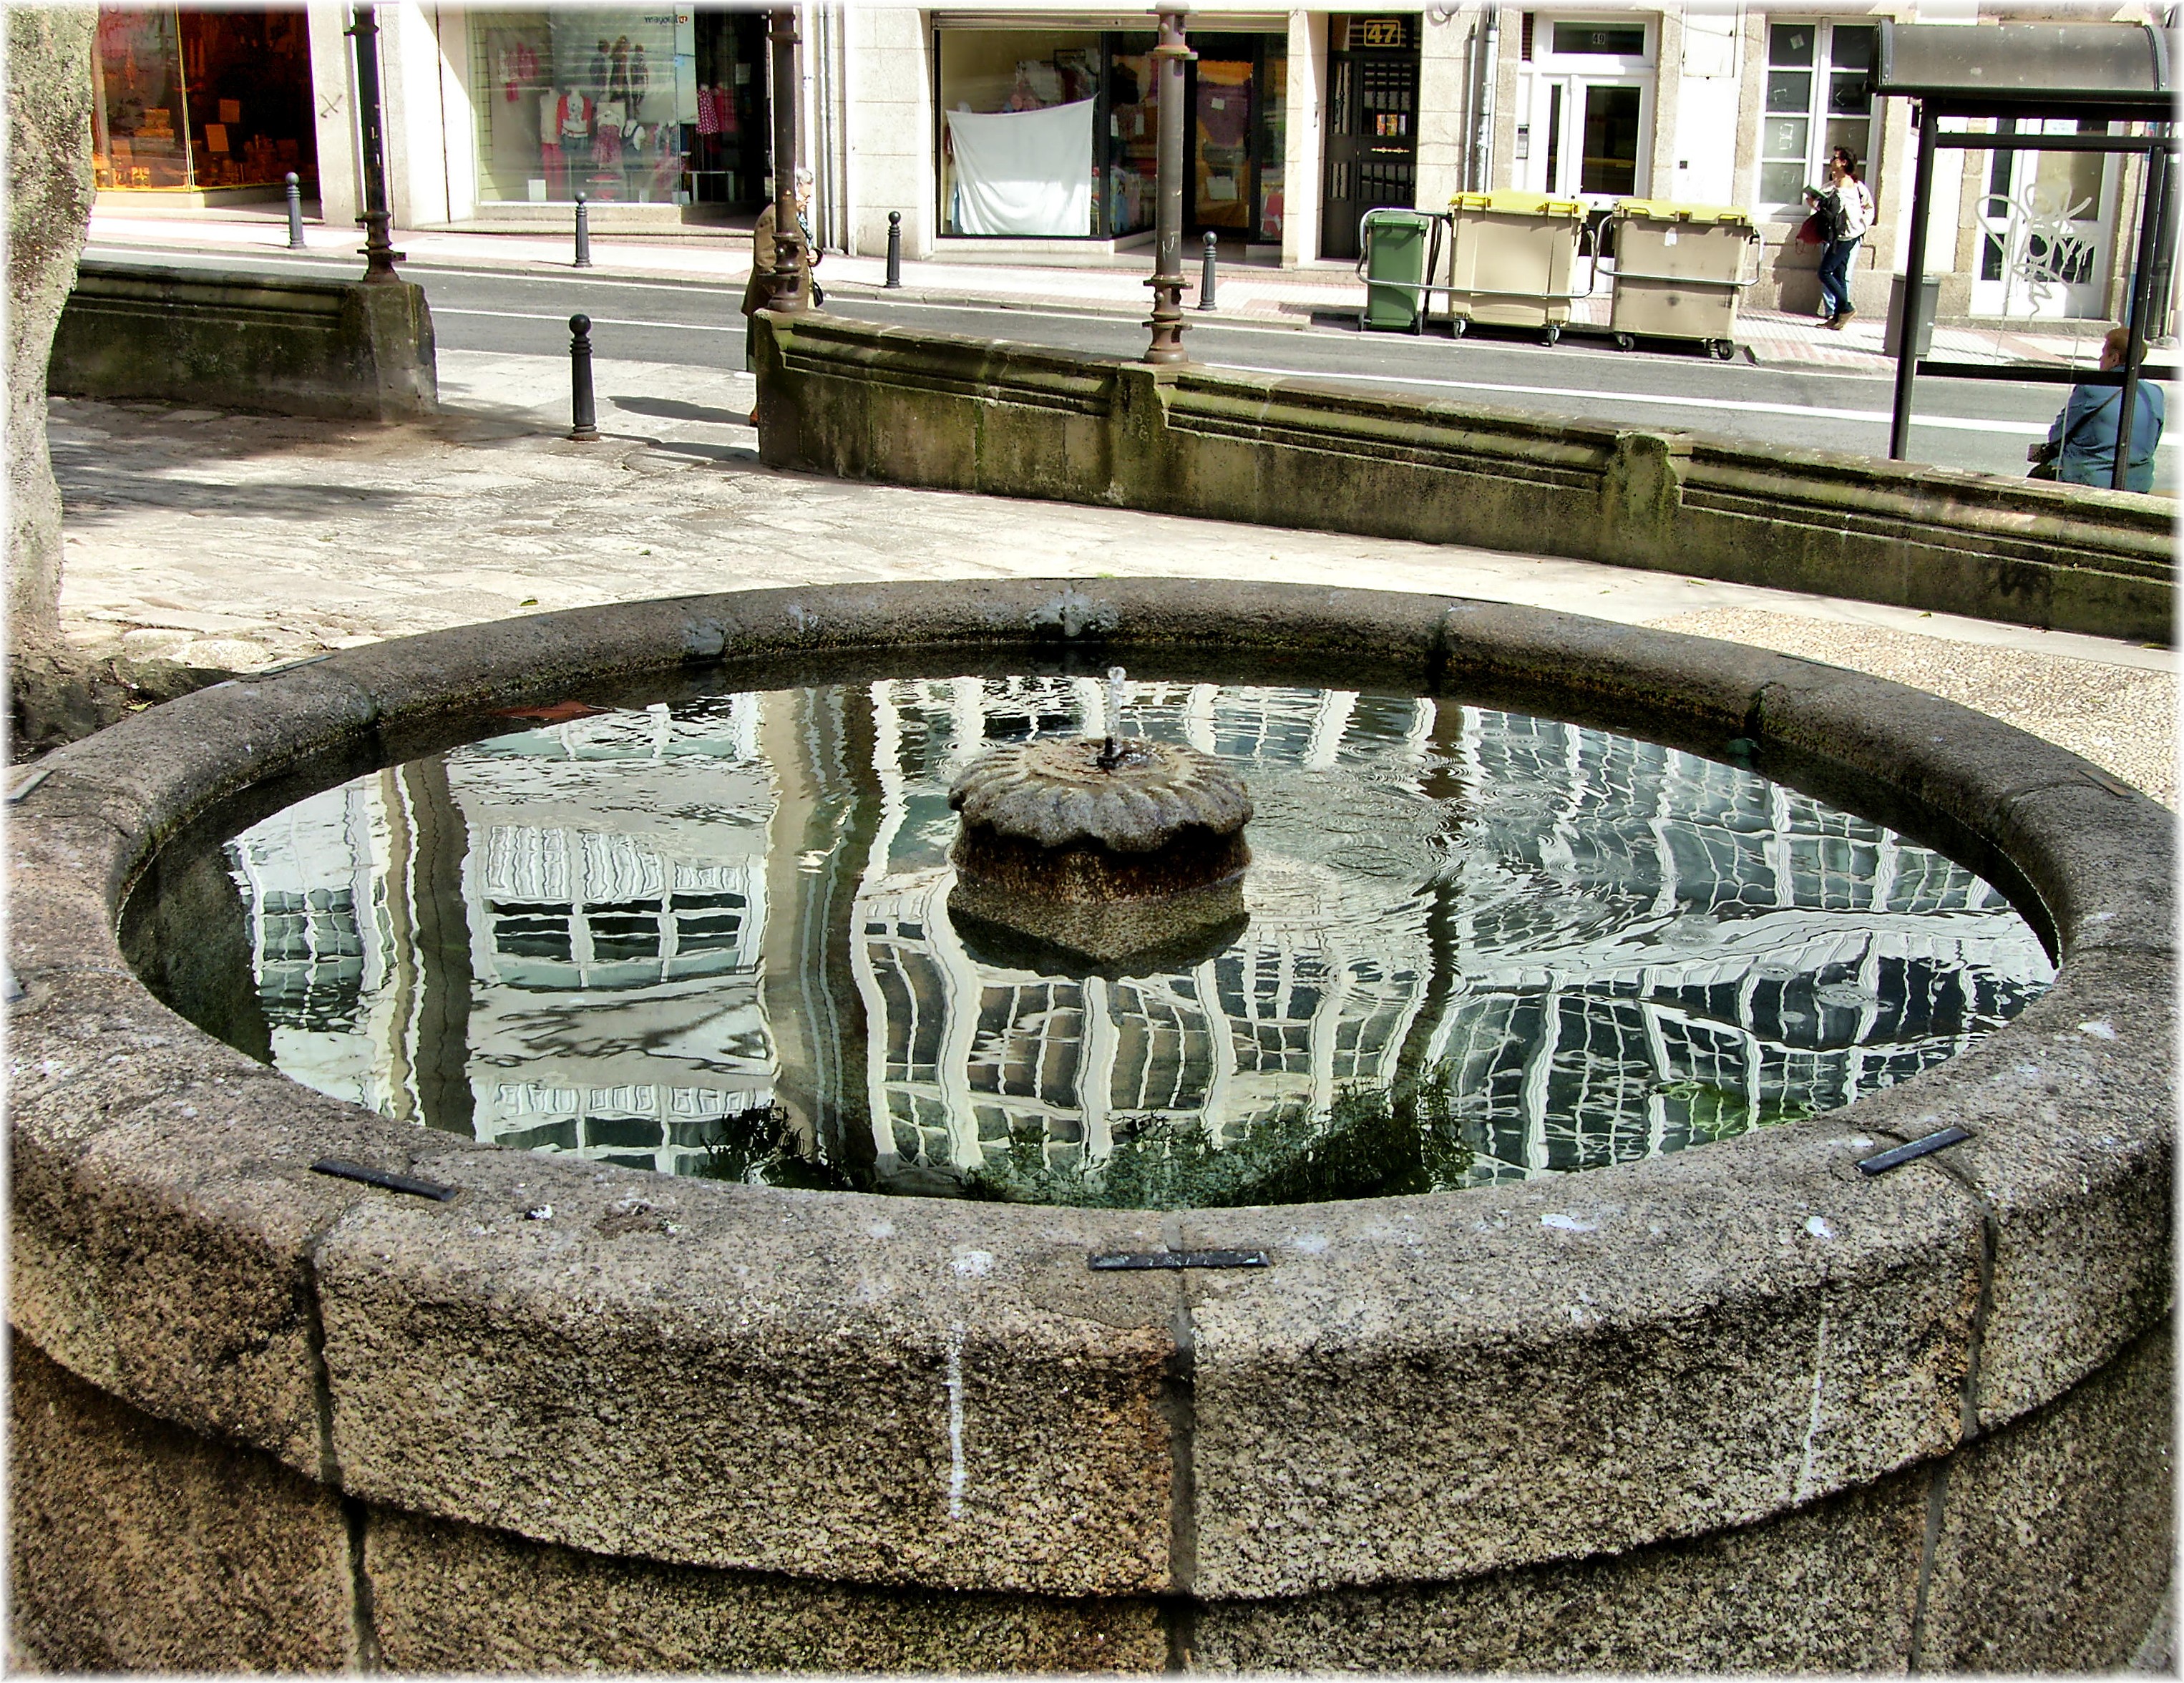
architecture, courtyard, fountain, water feature, ancient history